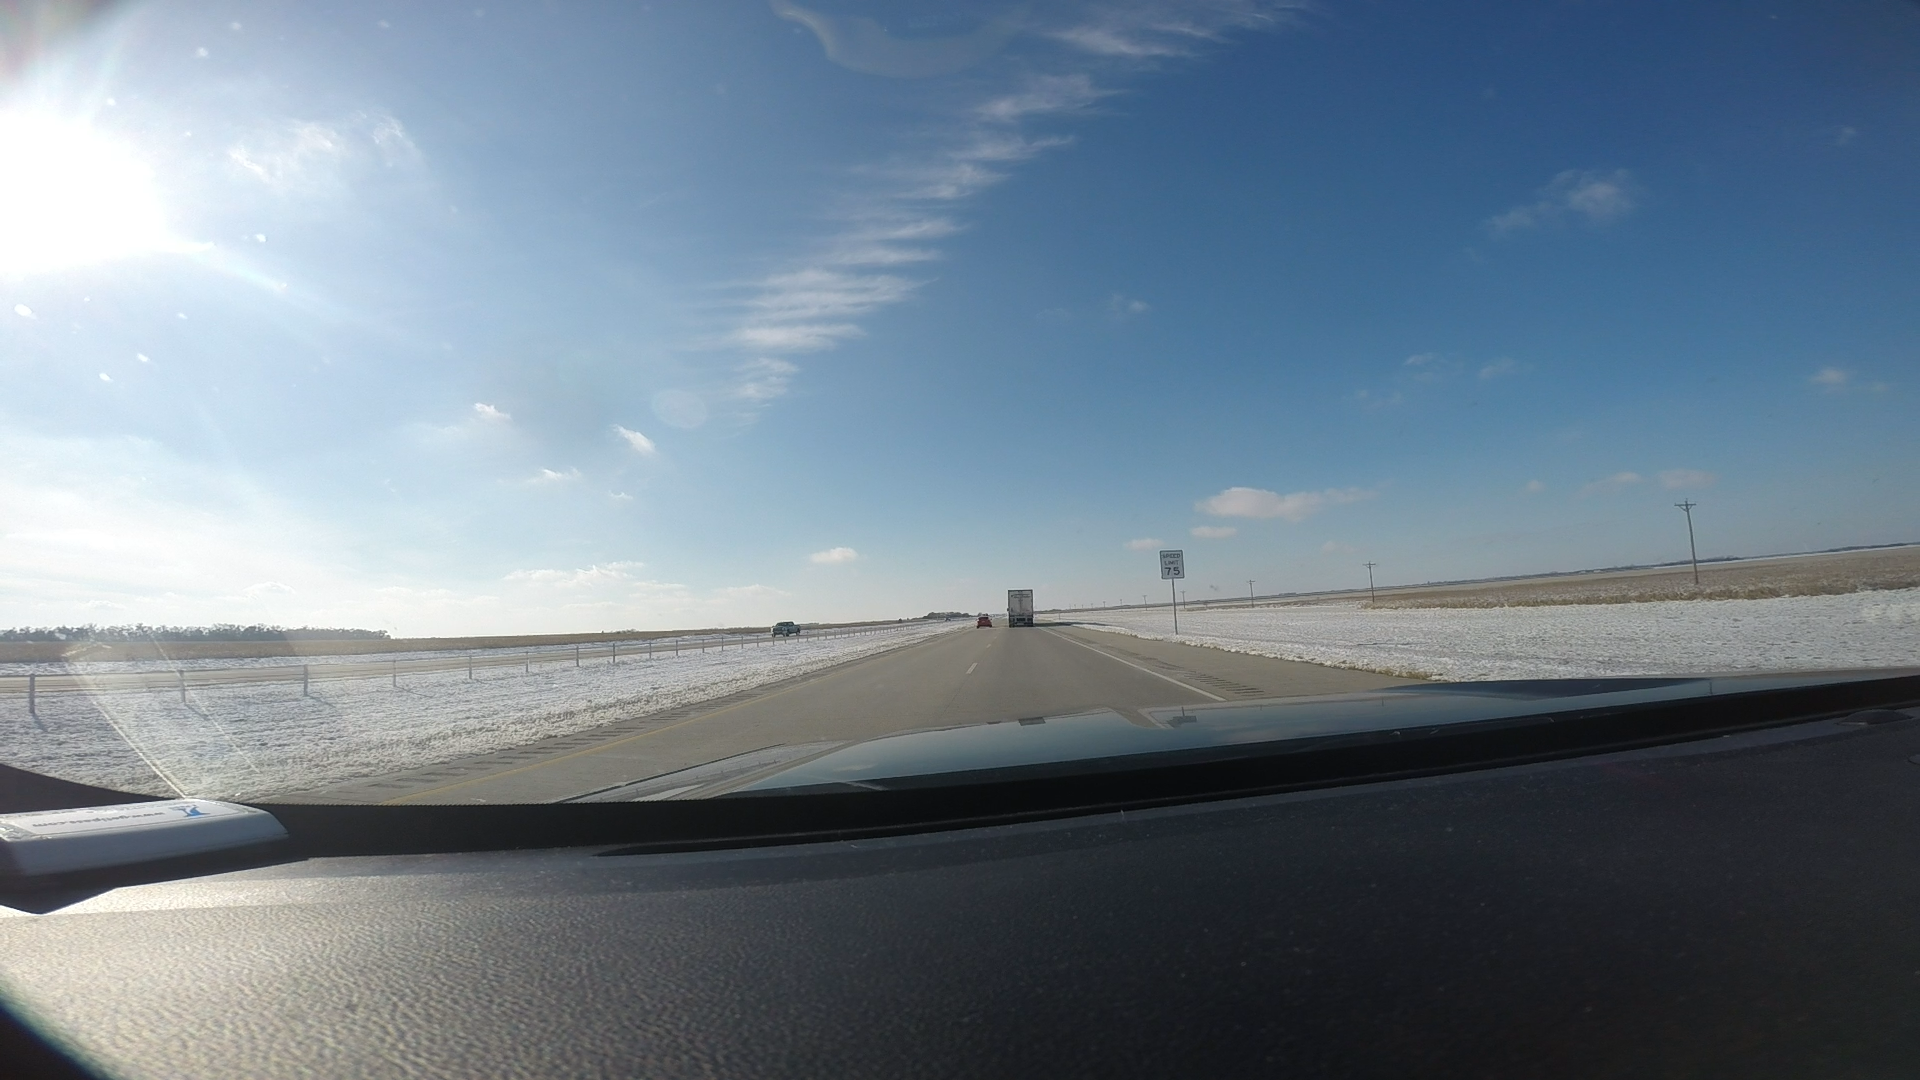
Speed limit sign label: mph75